SEAT Ibiza

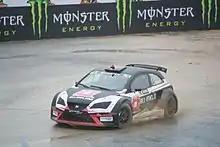
René Münnich driving an Ibiza (Fourth generation) in the 2016 World RX of Portugal

The preview of the Ibiza ST was shown at the 2009 Frankfurt Motor Show in the form of the IBZ concept car.